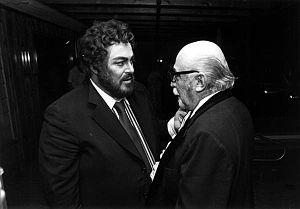
Luciano Pavarotti, à gauche, discutant avec le chef d'orchestre du Fort Lauderdale Symphony, Emerson Buckley. Italiano: Luciano Pavarotti, a sinistra, parlando con il conduttore del Fort Lauderdale Sinfonia, Emerson Buckley.